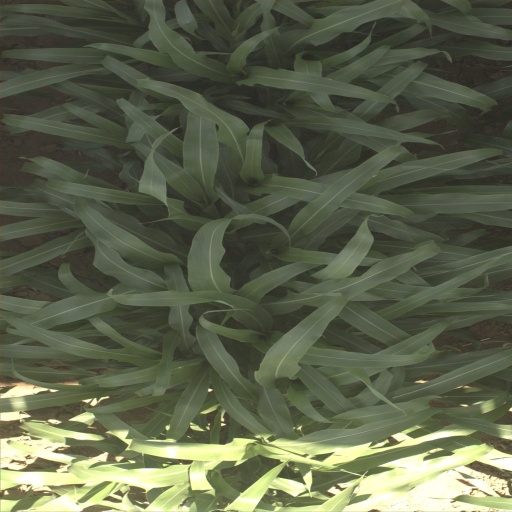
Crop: sorghum